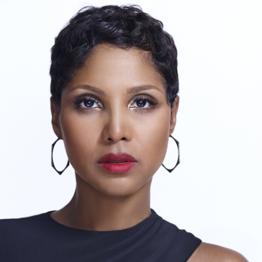
Age: 47